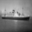
Label: ship